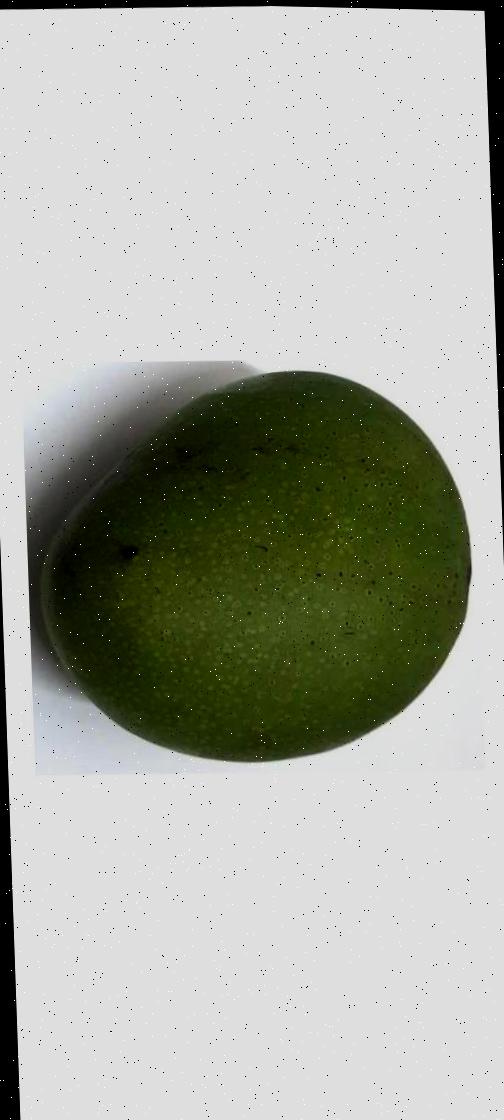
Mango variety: Ashshina Zhinuk